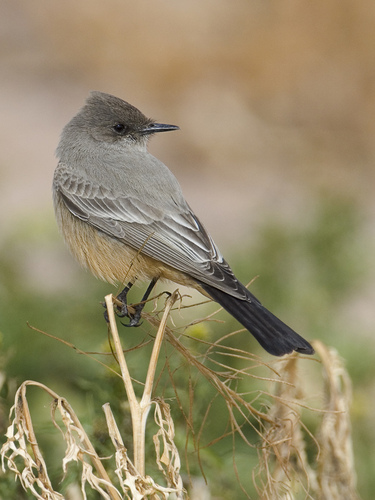
this bird has a brown belly with grey wings and head.
small bird with reddish brown flank, dark grey crown and superciliary, grey throat and back, and black rectrices
this is a bird with a brown belly and a grey back and head.
a grey bird with a golden wheat colored belly and black feet.
this bird is brown with grey on its back and has a very short beak.
this bird has feathers that are grey and has a white belly
this bird has wings that are grey and has a white bellya small gray bird with a beige belly, with black rectrices.
this bird is gray and brown in color, with a black beak.
this bird has wings that are grey and has a white belly
Species: Sayornis